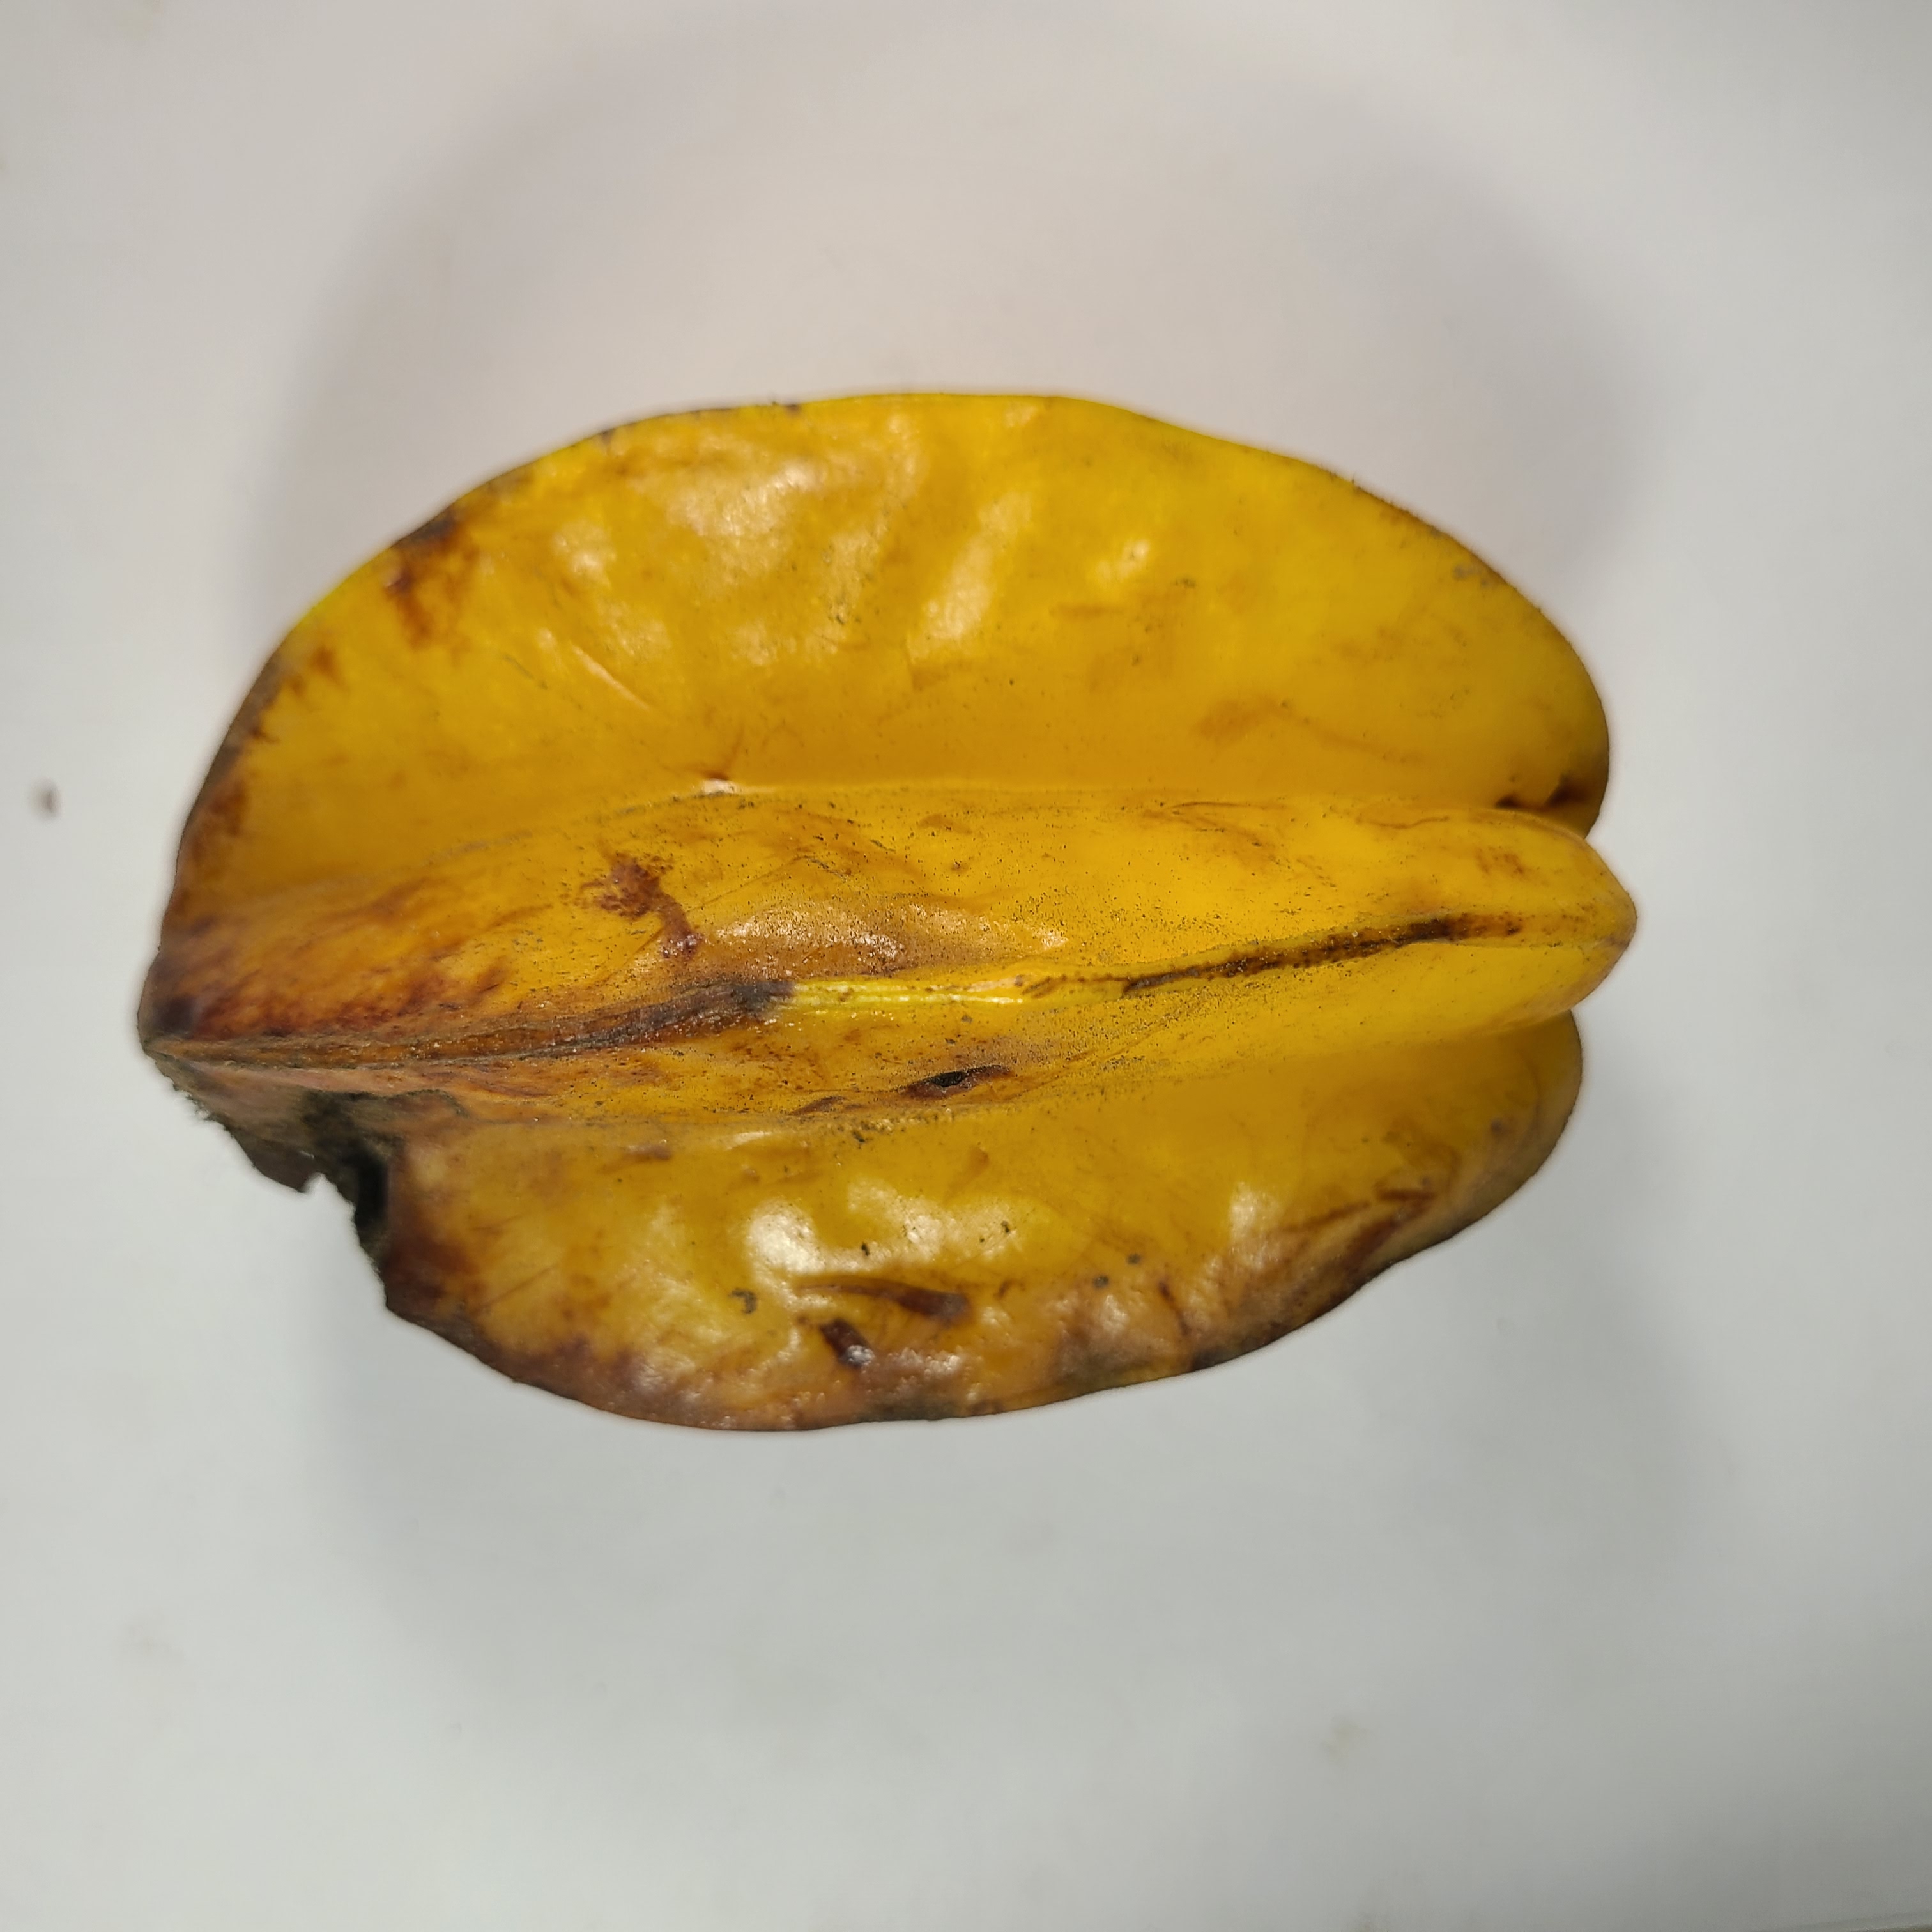
Label: Unhealthy Fruits